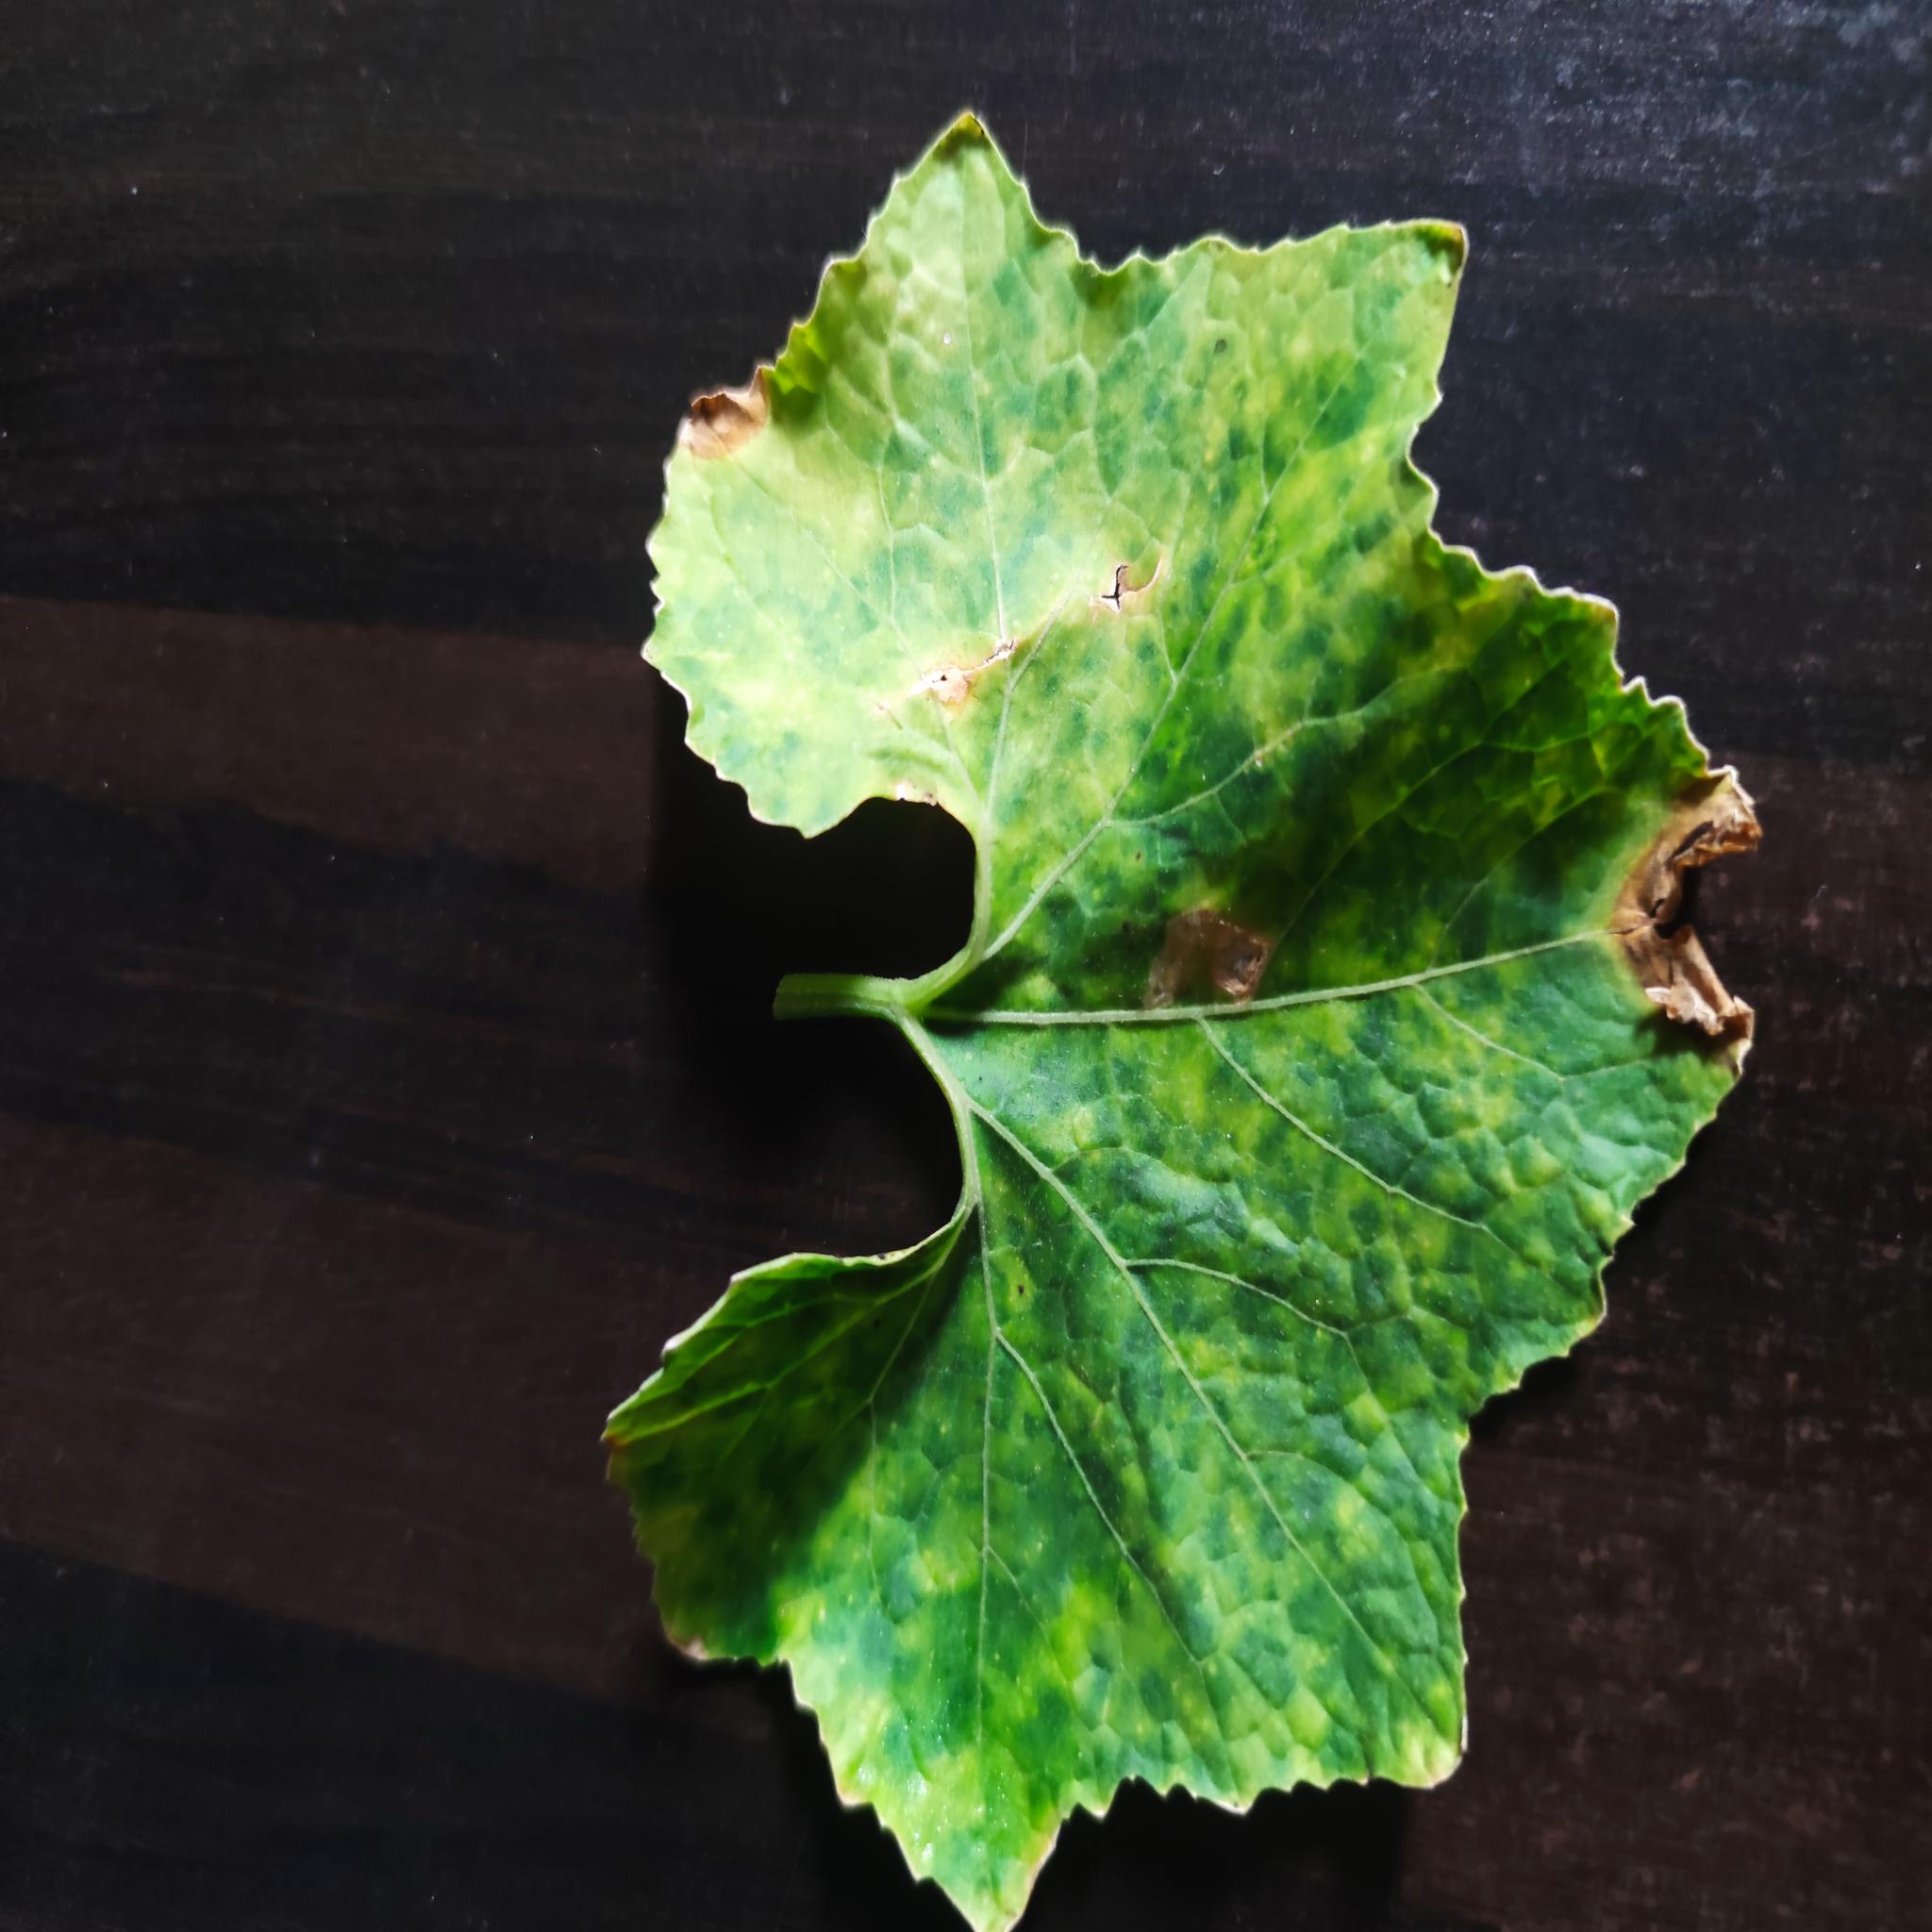
Label: Downy mildew